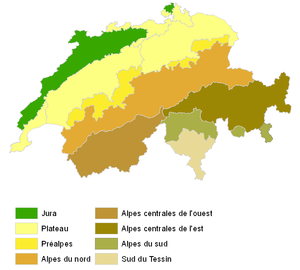
Les régions naturelles suisses.
La Suisse est un pays d'Europe occidentale composé de 26 cantons souverains ayant pour capitale fédérale la ville de Berne. Elle est entourée de cinq pays : l'Autriche et le Liechtenstein à l'est, l'Allemagne au nord, la France à l'ouest et l'Italie au sud, et ne dispose pas d'accès à la mer.